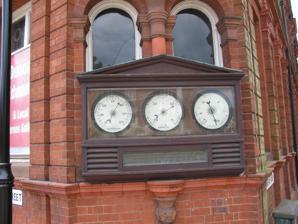
Building: Dudley Museum and Art Gallery
Country: United Kingdom
Year built: 1883
52°30′42″N 2°05′10″W / 52.511716°N 2.086126°W / 52.511716; -2.086126 Dudley Museum and Art Gallery Meteorological instrument display on the corner of the former Dudley Museum. The dedication plaque has since been removed due to vandalism. Location within West Midlands county Established 3 July 1883 ( 1883-07-03 ) Dissolved 22 December 2016 ( 2016-12-22 ) Location Dudley , West Midlands Type Natural history and local interest Dudley Museum and Art Gallery was a public museum and art gallery located in the town centre of Dudley in the West Midlands , England. It was opened in 1883, situated within buildings on St James's Road, and remained at that site until its closure in 2016. Some of the museum collections have since been relocated to the Dudley Archives centre on Tipton Road. History The building was originally planned as a Free Library and School of Art by Dudley Borough Council. The foundation stone was laid on 3 July 1883 by Earl Beauchamp , the Lord Lieutenant of Worcestershire. Although an art gallery was included in the design, it did not open for another five years; the gallery was officially opened on 1 August 1888 by Mayor of Dudley Benjamin Hingley . In 1906, Dudley Council entered an agreement with the Dudley Geographical Society to take over their collection of fossils and other materials with a view to displaying them in a museum in the town. In 1911, it was announced that this collection had been installed in what had been the lending department of the Free Library with a view of displaying it to the public in 1912. The Brooke Robinson collection, bequeathed to the town by former MP and coroner for Dudley, Brooke Robinson , and originally kept in a purpose-built room in the nearby town hall, was moved to the museum in 1979. Closure and movement of collection The Museum and Art Gallery was closed by Dudley Council on 22 December 2016 as part of cost-cutting efforts. A portion of the museum collection was later moved to the Dudley Archives centre on Tipton Road, under the name 'Dudley Museum at The Archives', opening to the public in September 2017. The new facility also houses the organisational headquarters of the aspiring Black Country Geopark, a project organised by local councils in an attempt to achieve UNESCO Geopark status for the region's geological heritage. Permanent exhibitions Geology The geology exhibits were the 'most important collection' at the museum and were drawn from a collection of approximately 15,000 fossils from the local area including nearby Wren's Nest hill and Wren's Nest. The two geology exhibits are 'Dudley Unearthed' and 'Fantastic Fossils'. The 'Dudley Unearthed' area contained a set of interpretative displays that related the geology of the area to the history of the industrial revolution, with regularly changing features on the geology of both the local area and the rest of the world, including information on Dudley Volcano . Fossils formed by the eruption of the volcano around 315 million years ago are also on display. 'Fantastic Fossils' showcased Silurian and Carboniferous fossils, with examples of fossilised corals and shellfish, Crinoids , Gastropods , Trilobites , Cephalopods , worm tubes and fossilised specimens from the forest canopy and ground covering and primitive plants. Return of the Dinosaurs 'Return of the Dinosaurs' opened in 2007 and was distinguished by several large models of various species of dinosaurs, including Baryonyx and one of the earliest dinosaurs, Thecodontosaurus . The Brooke Robinson Museum In 1911, local MP Brooke Robinson bequeathed his collection of paintings, furniture, ceramics, enamels and medals to Dudley. The objects were on display in a dedicated room in the museum which contained a miscellaneous collection of 17th, 18th and 19th century British and European paintings, furniture and ceramics, together with oriental ceramics, Japanese netsuke and inro , Bilston enamels, commemorative medals, Greek, Roman and Egyptian pottery and personal memorabilia relating to Brooke Robinson and his two wives. Duncan Edwards and local heroes The room featured a great deal of memorabilia connected to local football legend and Busby Babe Duncan Edwards , who was born in the town in 1936, and won two Football League title medals with Manchester United and was capped 18 times by the England national football team until he died from injuries sustained in the Munich air disaster in February 1958, when still only 21. There were plans to introduce other local sporting heroes. Fine art collection The museum also held a large collection of fine art , including oil paintings, watercolours, and prints, which were rotated in and out of display. Among these were works by local artist Percy Shakespeare . References